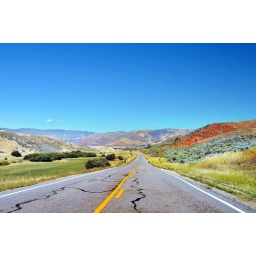
road 65 highway to henefer utah in fall